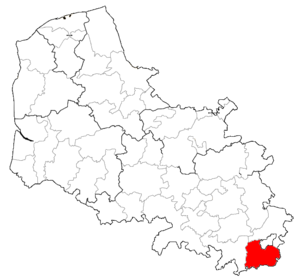
Localisation de la CCCB dans le Pas-de-Calais.
Depuis le 1ᵉʳ janvier 2017, le département du Pas-de-Calais compte 19 établissements publics de coopération intercommunale à fiscalité propre dont le siège est dans le département, dont un qui est interdépartemental. Par ailleurs quatre communes sont groupées dans une intercommunalité dont le siège est situé hors département.